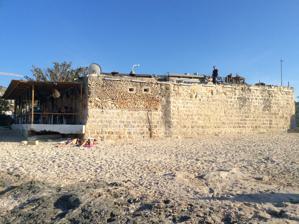
Building: Baħar iċ-Ċagħaq Redoubt
Country: Unknown
Year built: 1715
Redoubt in Baħar iċ-Ċagħaq, limits of Naxxar, Malta Baħar iċ-Ċagħaq Redoubt Ridott ta' Baħar iċ-Ċagħaq Baħar iċ-Ċagħaq , Naxxar , Malta View of Baħar iċ-Ċagħaq Redoubt from the coast Map of Baħar iċ-Ċagħaq Redoubt Coordinates 35°56′23.5″N 14°27′20.9″E / 35.939861°N 14.455806°E / 35.939861; 14.455806 Type Redoubt Site information Owner Government of Malta Controlled by Private tenant Open to the public Yes (as a bar/restaurant) Condition Intact Site history Built 1715–1716 Built by Order of Saint John Materials Limestone Baħar iċ-Ċagħaq Redoubt ( Maltese : Ridott ta' Baħar iċ-Ċagħaq ) is a redoubt in Baħar iċ-Ċagħaq , within the limits of Naxxar , Malta . It was built in 1715–1716 by the Order of Saint John as one of a series of coastal fortifications around the Maltese Islands. Today, the redoubt still exists in relatively good condition. It is also known as Vendôme Redoubt ( Maltese : Ridott ta' Vendôme ) or Madliena Redoubt ( Maltese : Ridott tal-Madliena ). History Baħar iċ-Ċagħaq Redoubt was built in 1715–1716 as part of the first building programme of redoubts in Malta. The nearest fortifications to the redoubt were Qalet Marku Battery to the northwest (now demolished) and Madliena Tower to the east. The redoubt was originally linked to the latter tower by an entrenchment , but very little remains of this have survived. The redoubt consists of a pentagonal platform with short flanks and a low parapet, with a rectangular blockhouse located at the centre of its gorge. The blockhouse is divided into two rooms, with the larger room containing the main entrance. In World War II , a defensive position was built on the salient of the redoubt. Present day Today, the redoubt is still in relatively good condition. It is leased to a private tenant and is used as a bar and restaurant named Las Palmas . Gallery The redoubt as viewed from the landward side. The white building is the blockhouse. Interior of the redoubt References